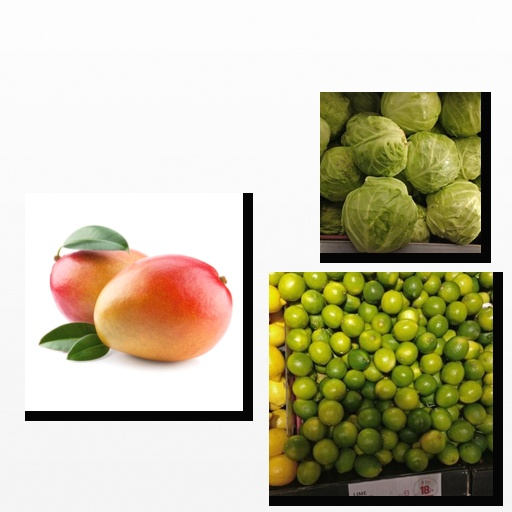
Food items: mango, cabbage, lime